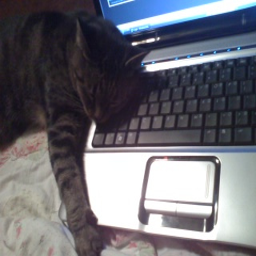
a cat laying on a laptop on a bed
A cat that is resting on a laptop computer.
A cat laying on a bed with a laptop.
The cat is sleeping on the open lap top
A cat is sleeping with its head on a laptop.